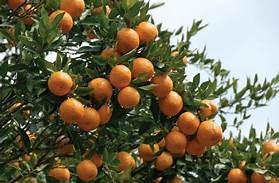
Label: mandarine